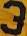
Number: 3